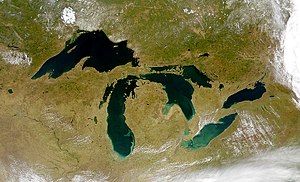
Store søer (Nordamerika)
Sattelitfoto af Great Lakes.
Store søer, Great Lakes på engelsk, er betegnelsen for en række søer indgående i St. Lawrenceflodens afvandingsområde på grænsen mellem USA og Canada. De 5 største er fra vest til øst: Lake Superior, Lake Michigan, Lake Huron, Lake Erie og Lake Ontario. Sammen udgør de et af verdens største ferskvandsreservoirer.